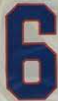
Number: 6